Gunther (wrestler)

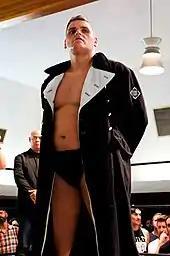
Walter at the 2017 Battle of Los Angeles event in September 2017

In 2015, Walter, alongside Axel Dieter Jr., Axel Tischer and Christian Michael Jakobi, the then-head booker and managing director of wXw, released an apparel brand entitled "Ringkampf" (German: "ring fight"). Its apparel became worn by Walter, Dieter and Tischer throughout 2015 and 2016. In 2016, however, Ringkampf evolved into a full-on stable. For months, Walter appeared to have an alliance with American wrestler Timothy Thatcher, who shared a similar style to Walter. After Dieter, Walter and Thatcher began appearing aligned with each other in August of that year in the lead up to the World Tag Team League that'd happen between 31 October and 2 November, the three, along with Jakobi, created the Ringkampf stable and began sharing its motto, ""Die Matte Ist Hellig"" (German: "The Mat is Sacred"). The philosophy of Ringkampf was that they would only care about the scarcity of professional wrestling and the stable's superiority over all. Walter began to incorporate the nickname "The Ring General" within this time period. Thatcher and Walter were allied together to compete at the World Tag Team League; they defeated Moustache Mountain and Los Güeros del Cielo on the first and third days of the weekend, and lost to JML (David Starr and Shane Strickland) on the second day, failing to reach the finals. Nevertheless, the team of Walter and Dieter were granted a wXw World Tag Team Championship match at the 16th Anniversary show on 10 December, against the incumbent champions, A4 (Absolute Andy and Marius Al-Ani), in a two-out-of-three falls match, which they lost two falls to one.